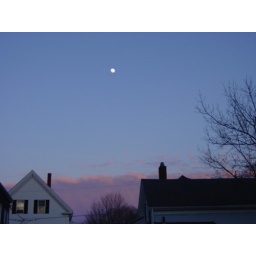
beautiful sunset clouds far off over the ocean